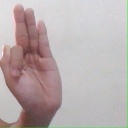
अक्षर: फ